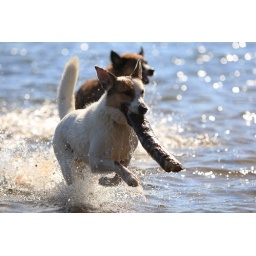
A brown dog and a white dog playing fetching game in the water